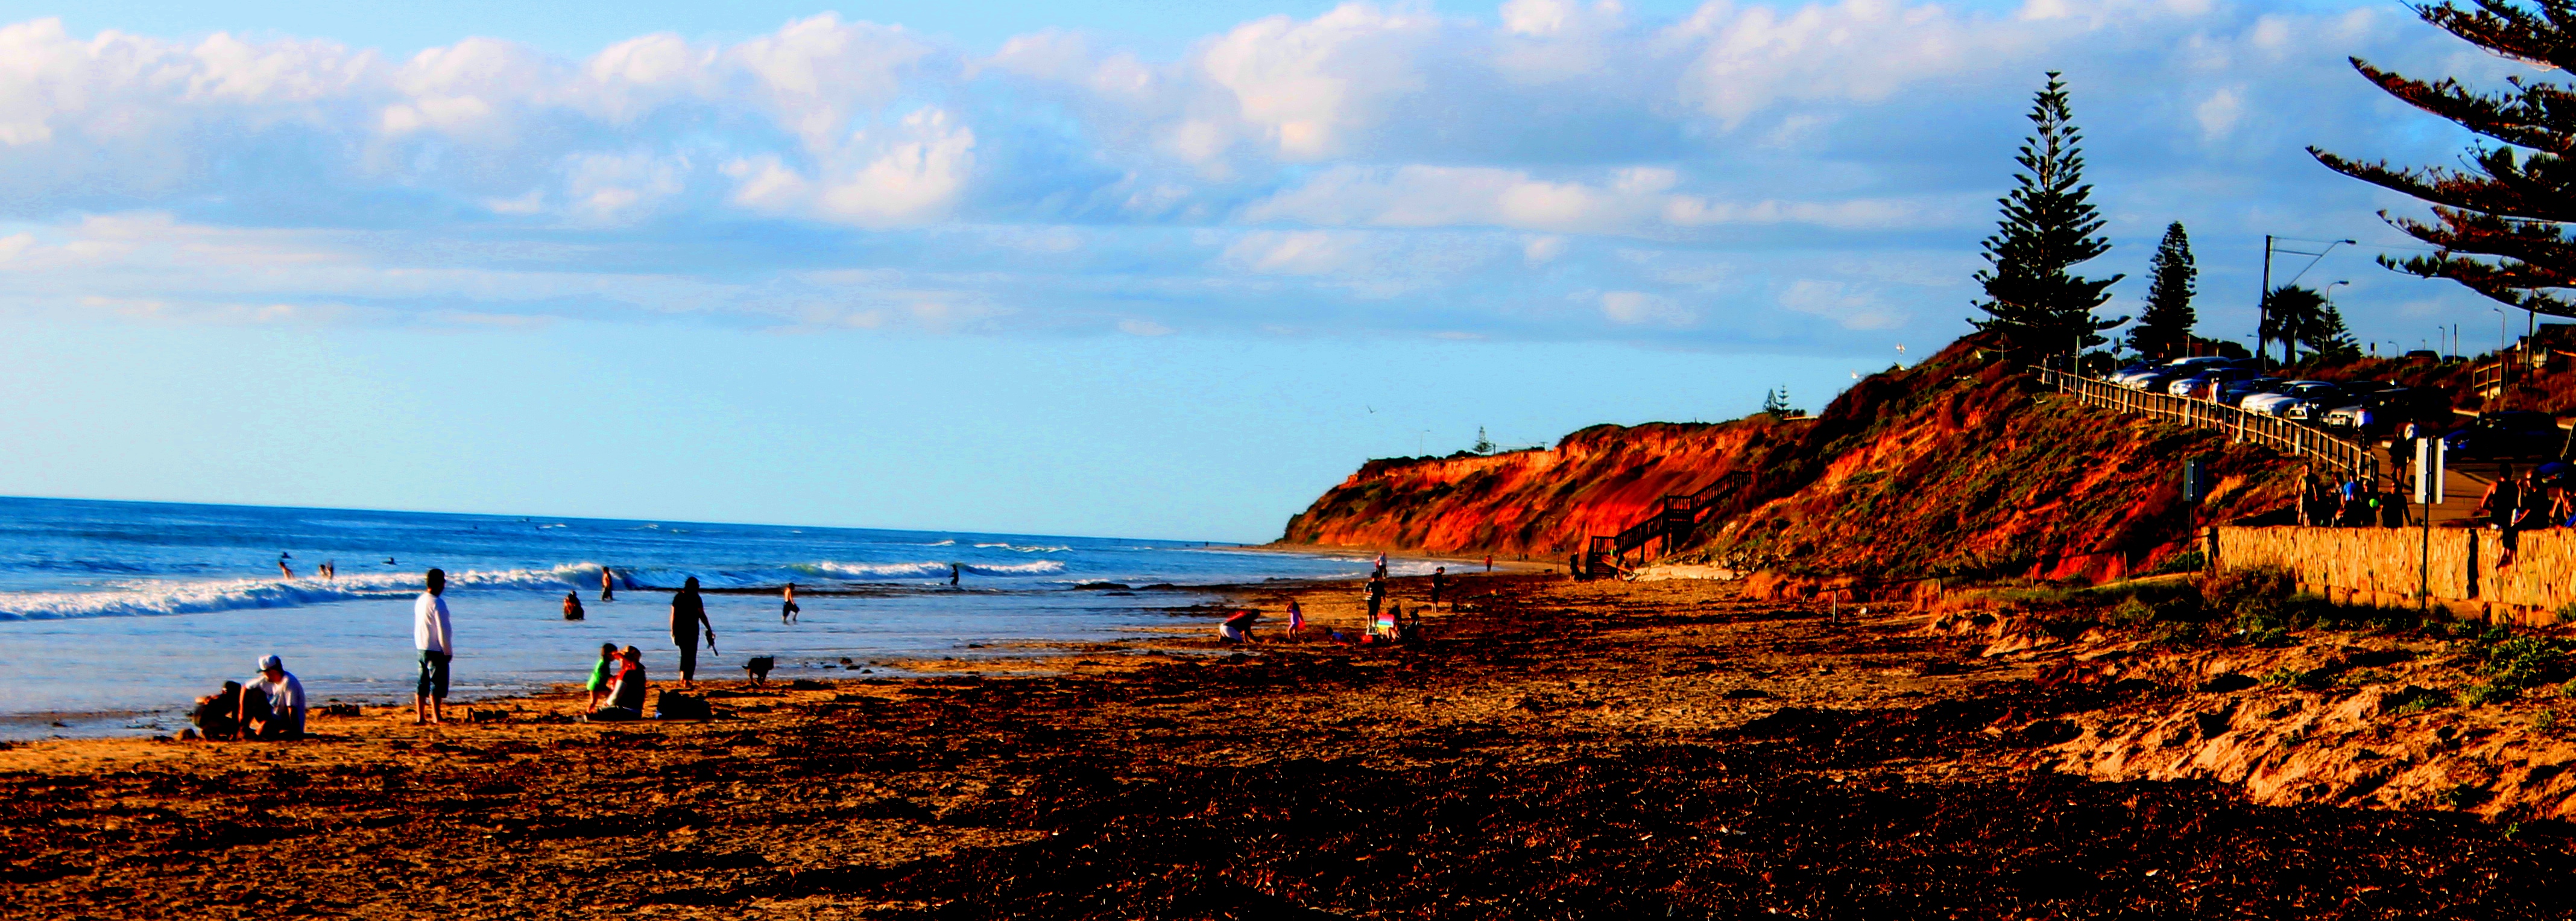
beach, sea, coast, light, people, photography, texture, shore, photo, explore, cliff, canon, bay, contrast, monochrome, terrain, artwork, australia, flickr, colour, art, eos, mono, foto, facebook, adelaide, seaford, twitter, vividstriking, anawesomeshot, dazzlingshot, interestingness, pinterest, leshaines, leshaines123, bestofshots